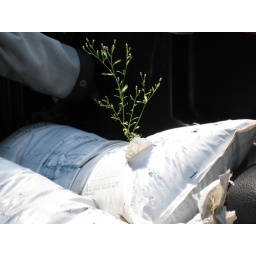
growing in the bed of my truck